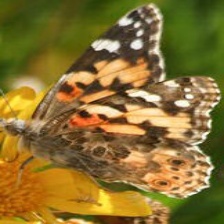
Species: PAINTED LADY
Butterfly family (ImageNet category): admiral